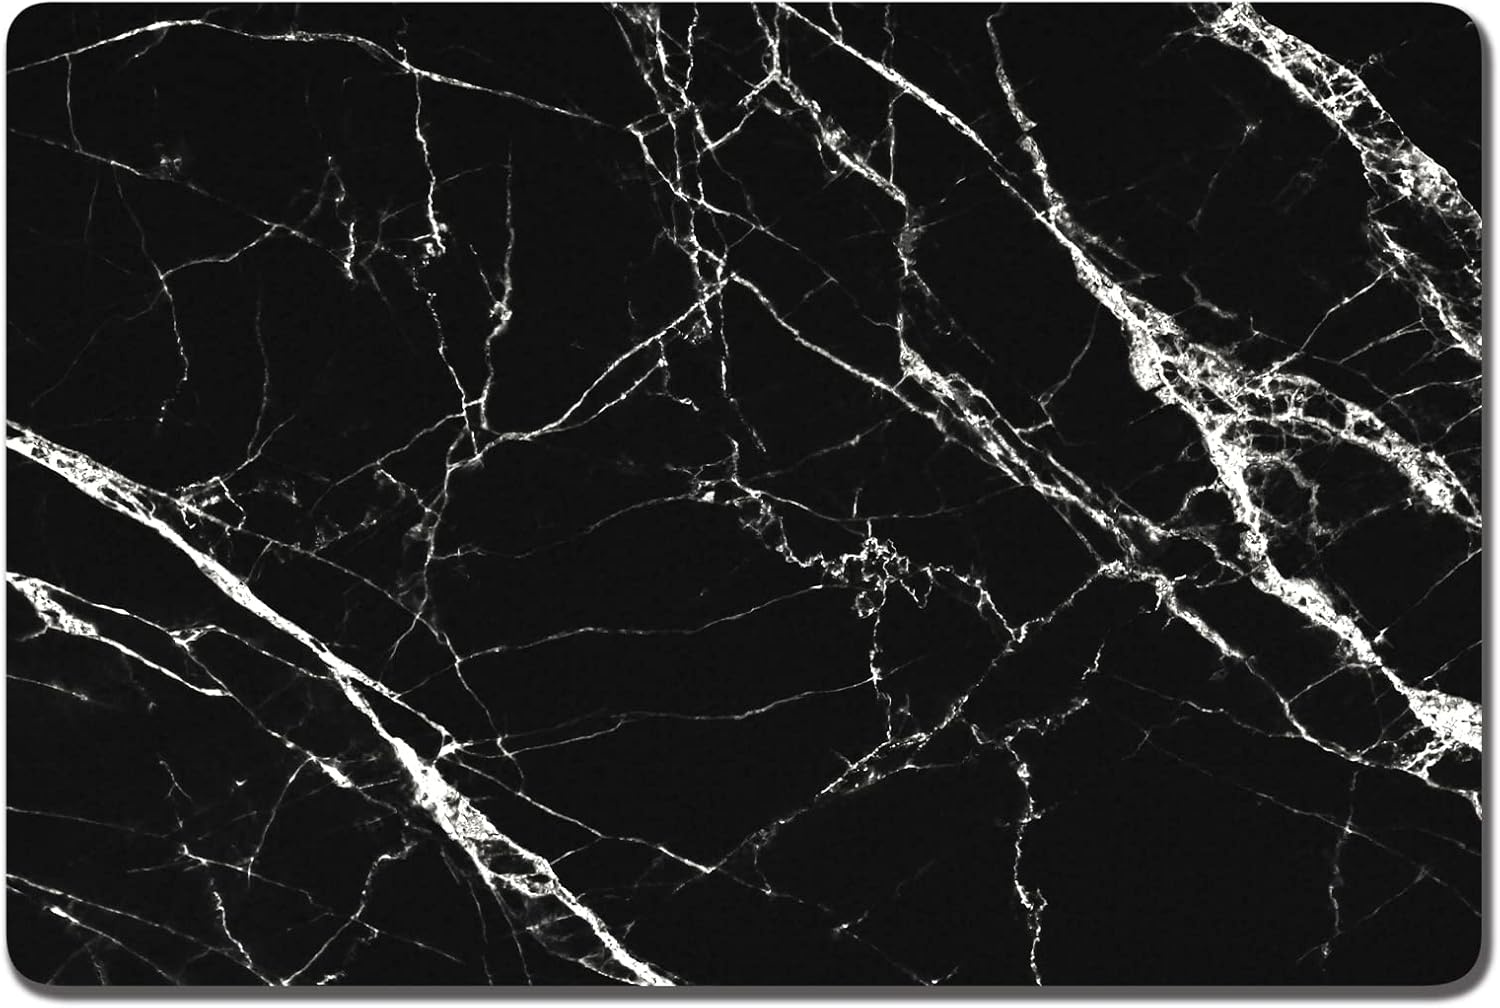
Rnivvi Dog Food Mat, 16" x 24" Marble Absorbent Dog Cat Bowl Mat for Food and Water, Cute Anti-Slip Rubber Pet Feeding Rug Protect Floors, Puppy Placemat for Feeding & Watering Supplies, Black
Overview Material : Suede Color : Black Marble Brand : Rnivvi Product Care Instructions : Machine Wash Pattern : Marble About this item Fashion Print Pet Mat: Pet feeding mat for floor with unique design, elegant yet simplistic, goes well with any style of home décor. Add this colorful pet food mat to your home to keep the floor clean and add a little touch of art to your lifestyle Super Absorbent Placemat: Aesthetic dog food mat surface is made of absorbent suede with soft, anti-fray which can quickly absorb liquid and wet food stains to prevent prevents food & water from spilling onto floor Extra-Thick Bottom: Heavy duty dog mat thickened design, 0.16 inch thick to provide you with a higher quality mat that effectively prevent pets from damaging the floor, maximum dog bite resistance and won't tear or fall apart Easy to Clean: The dog mat for food and water can be cleaned with hand or machine to remove stains, up to 91% porosity material allows pet placemat for dog and cat to dry quickly without a machine Versatile Size Bowl Mats: The size of the cat bowl mats for food and water is 16" X 24", easily holds food bowl and water bowl, providing your pets with ample eating space. Fit for small & medium dogs, cats and more
Brand: Rnivvi
Category: Animals & Pet Supplies > Pet Supplies > Pet Bowl Mats